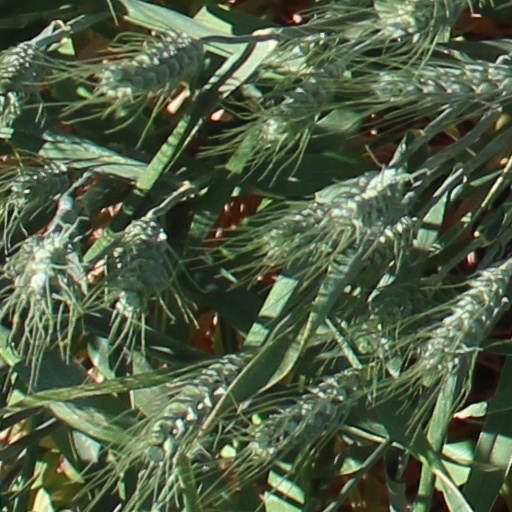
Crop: wheat